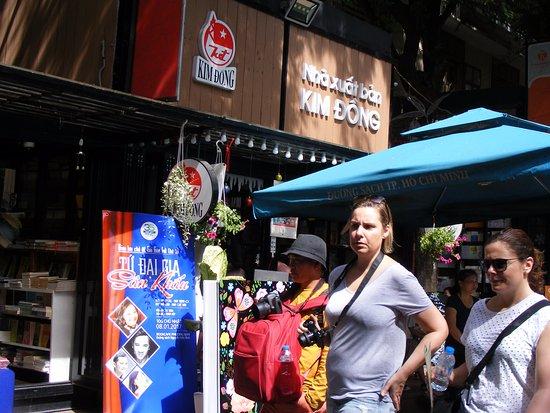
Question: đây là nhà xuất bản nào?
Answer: nhà xuất bản kim đồng